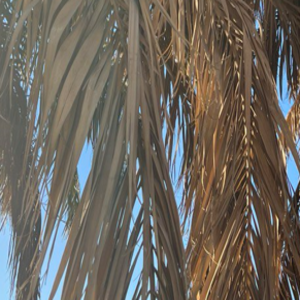
Label: Fusarium Wilt